Externsteine

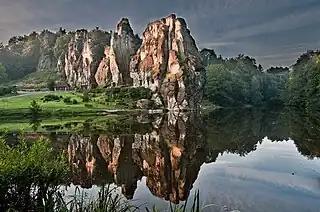
Externsteine (north-eastern face, across Wiembecke pond)

The "Grottenfels" (I) contains a human-made "grotto" of three chambers connected by passages. Above the entrance to the main chamber is a carving that unlike the others here is not a bas-relief, but simply a cut in the stone in the form of what appears to be a winged creature. It appears to have been intended to receive a relief made from some other material and then set into the stone. The main chamber is with a ceiling height of . The side chamber has the same height but is . In the main chamber is an inscription dated to 1115, indicating that an altar was consecrated here. The third room is the so-called "Kuppelgrotte" is reached from the main chamber and via a small passage from the outside. This room is quite narrow compared to the other two and, with its domed ceiling, has a more cavelike appearance. Next to the external entrance, in an alcove, is another relief, much eroded. It shows a standing figure, holding a sash in the left and a key in the right hand. This has been interpreted as a depiction of St Peter.